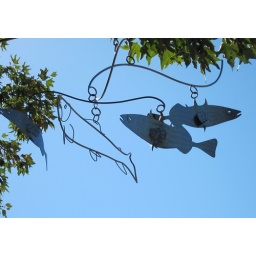
Fish swimming in the sky